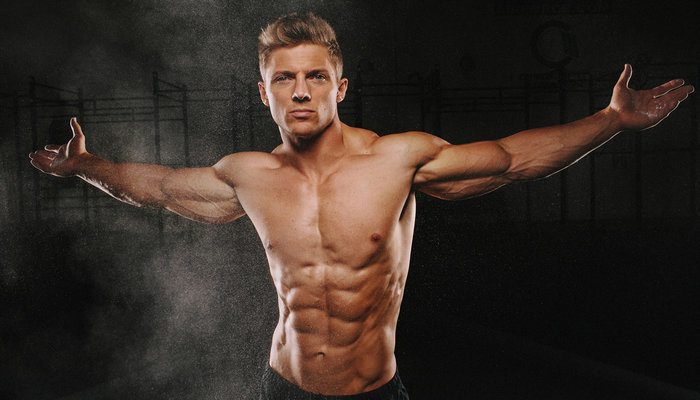
Gender: men